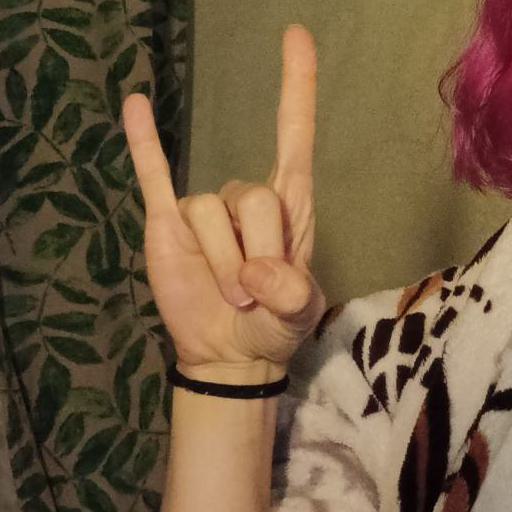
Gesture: rock